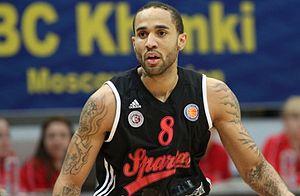
Zackary « Zack » Wright, né le 5 février 1984 à Austin, est un joueur de basket-ball professionnel. Il possède la double nationalité américaine et bosnienne et joue pour l'équipe nationale de Bosnie-Herzégovine.